Hugo Scheltema

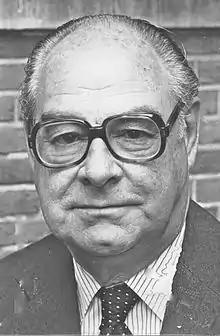

Hugo Scheltema (11 June 1918 – 1 September 1996) was a Dutch diplomat. He served as Permanent Representative to the United Nations in New York, as Chairman of the United Nations Economic and Social Council in 1979 and as Chairman of UNICEF from 1982 to 1983. He was also Ambassador to Iraq, Indonesia and Belgium earlier in his career.